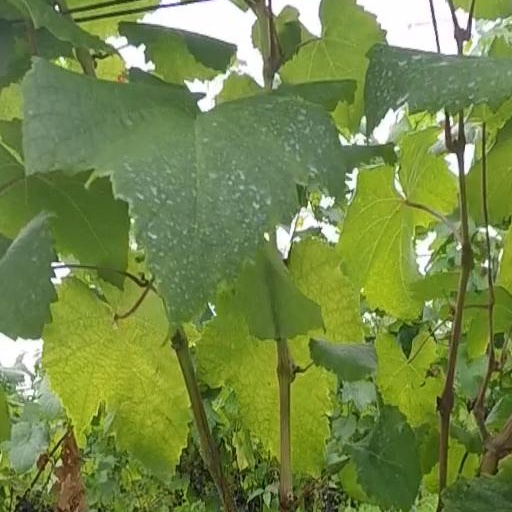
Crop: grape